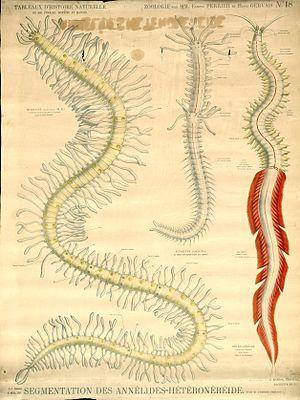
Segmentation des annélides-hétéronéréides.&#32
Les annélides sont des animaux protostomiens métamérisés vermiformes, autrement dit des « vers ». Ils vivent essentiellement dans l'eau même si certaines espèces comme les lombrics vivent dans le sol.